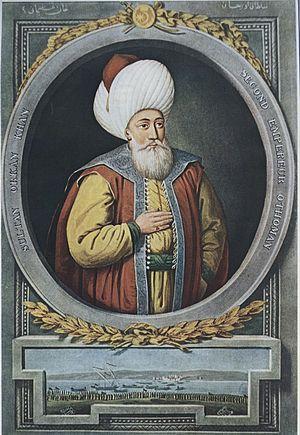
La liste des sultans de l'Empire ottoman réunit les trente-six souverains de l'Empire ottoman, de sa fondation à la fin du XIIIᵉ siècle à sa disparition au début du XXᵉ siècle. Ils appartiennent tous à la dynastie ottomane, issue du fondateur de l'empire, Osman. À partir de 1517, ils détiennent également le titre de calife.
Orhan, Orkhan ou Urchan né vers 1281 à Söğüt et mort en mars 1362 à Bursa est un sultan ottoman. Son père était Osman Iᵉʳ auquel il succéda vers 1326.